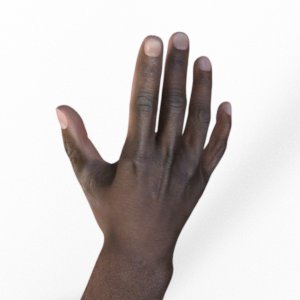
Label: paper